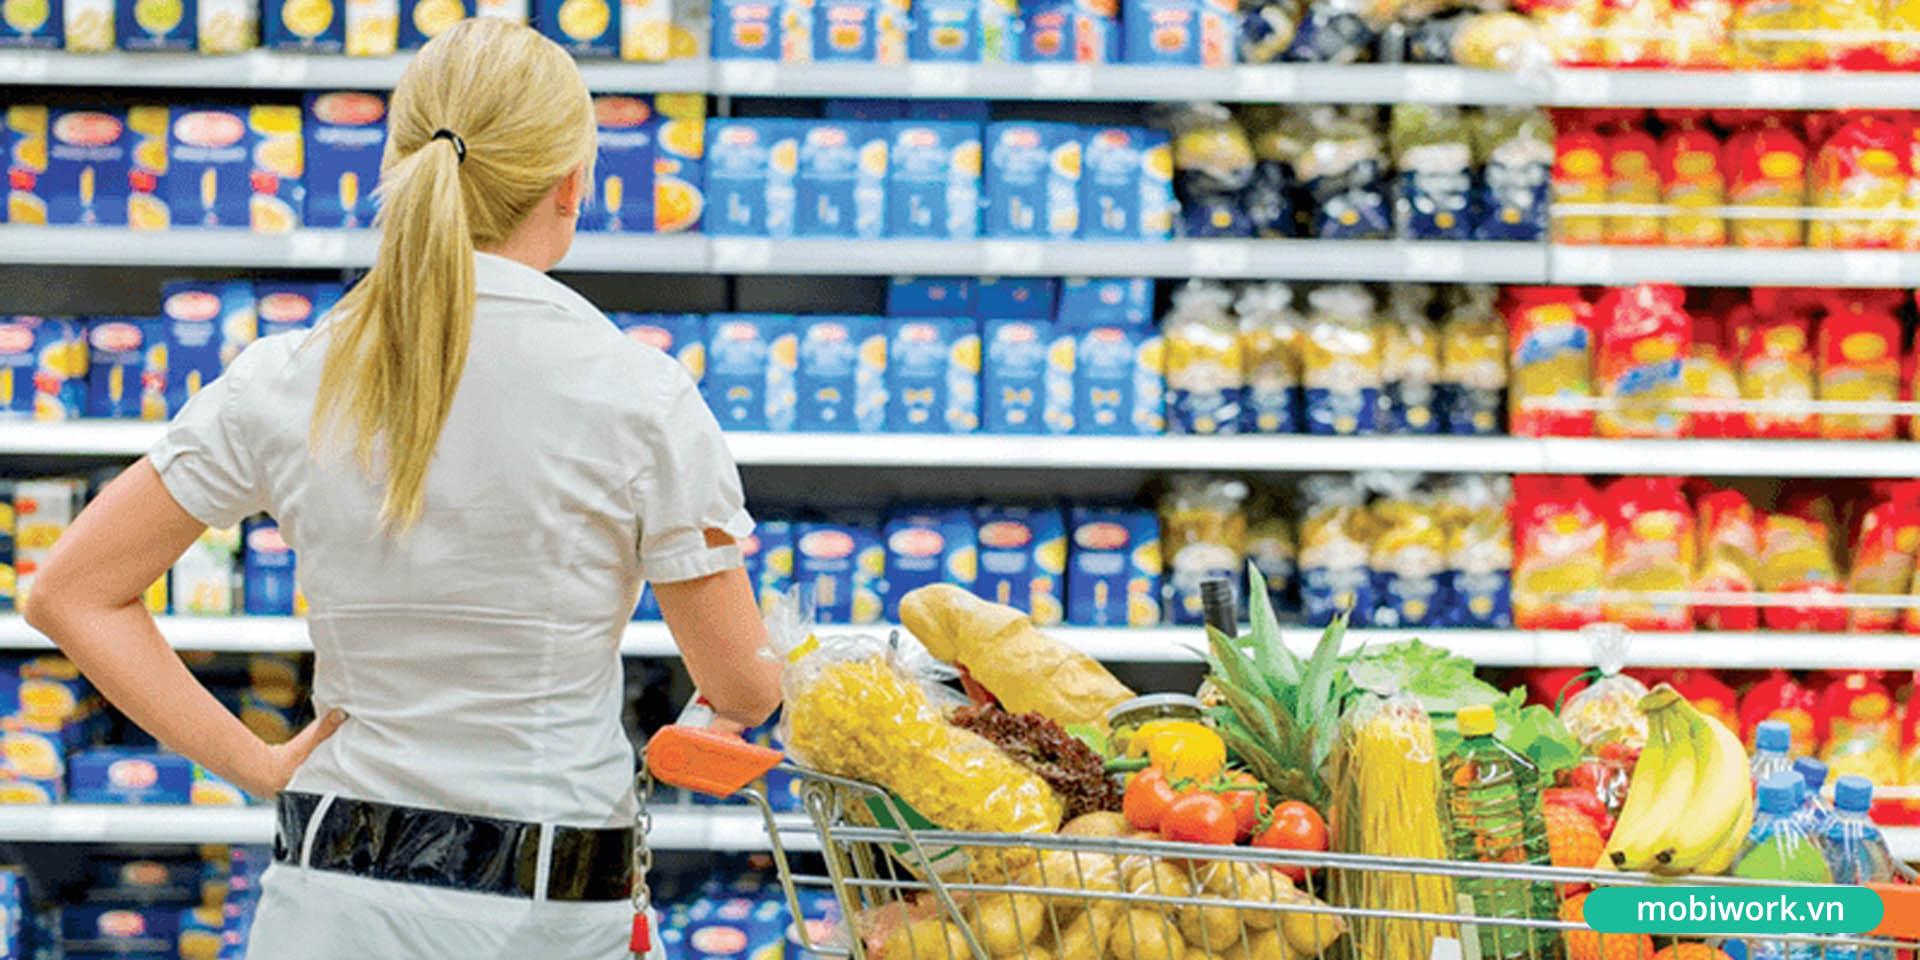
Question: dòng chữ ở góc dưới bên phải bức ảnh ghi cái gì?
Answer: dòng chữ ở dưới góc bên phải bức ảnh ghi mobiwork. vn